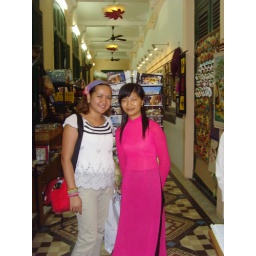
me and girl in traditional dress